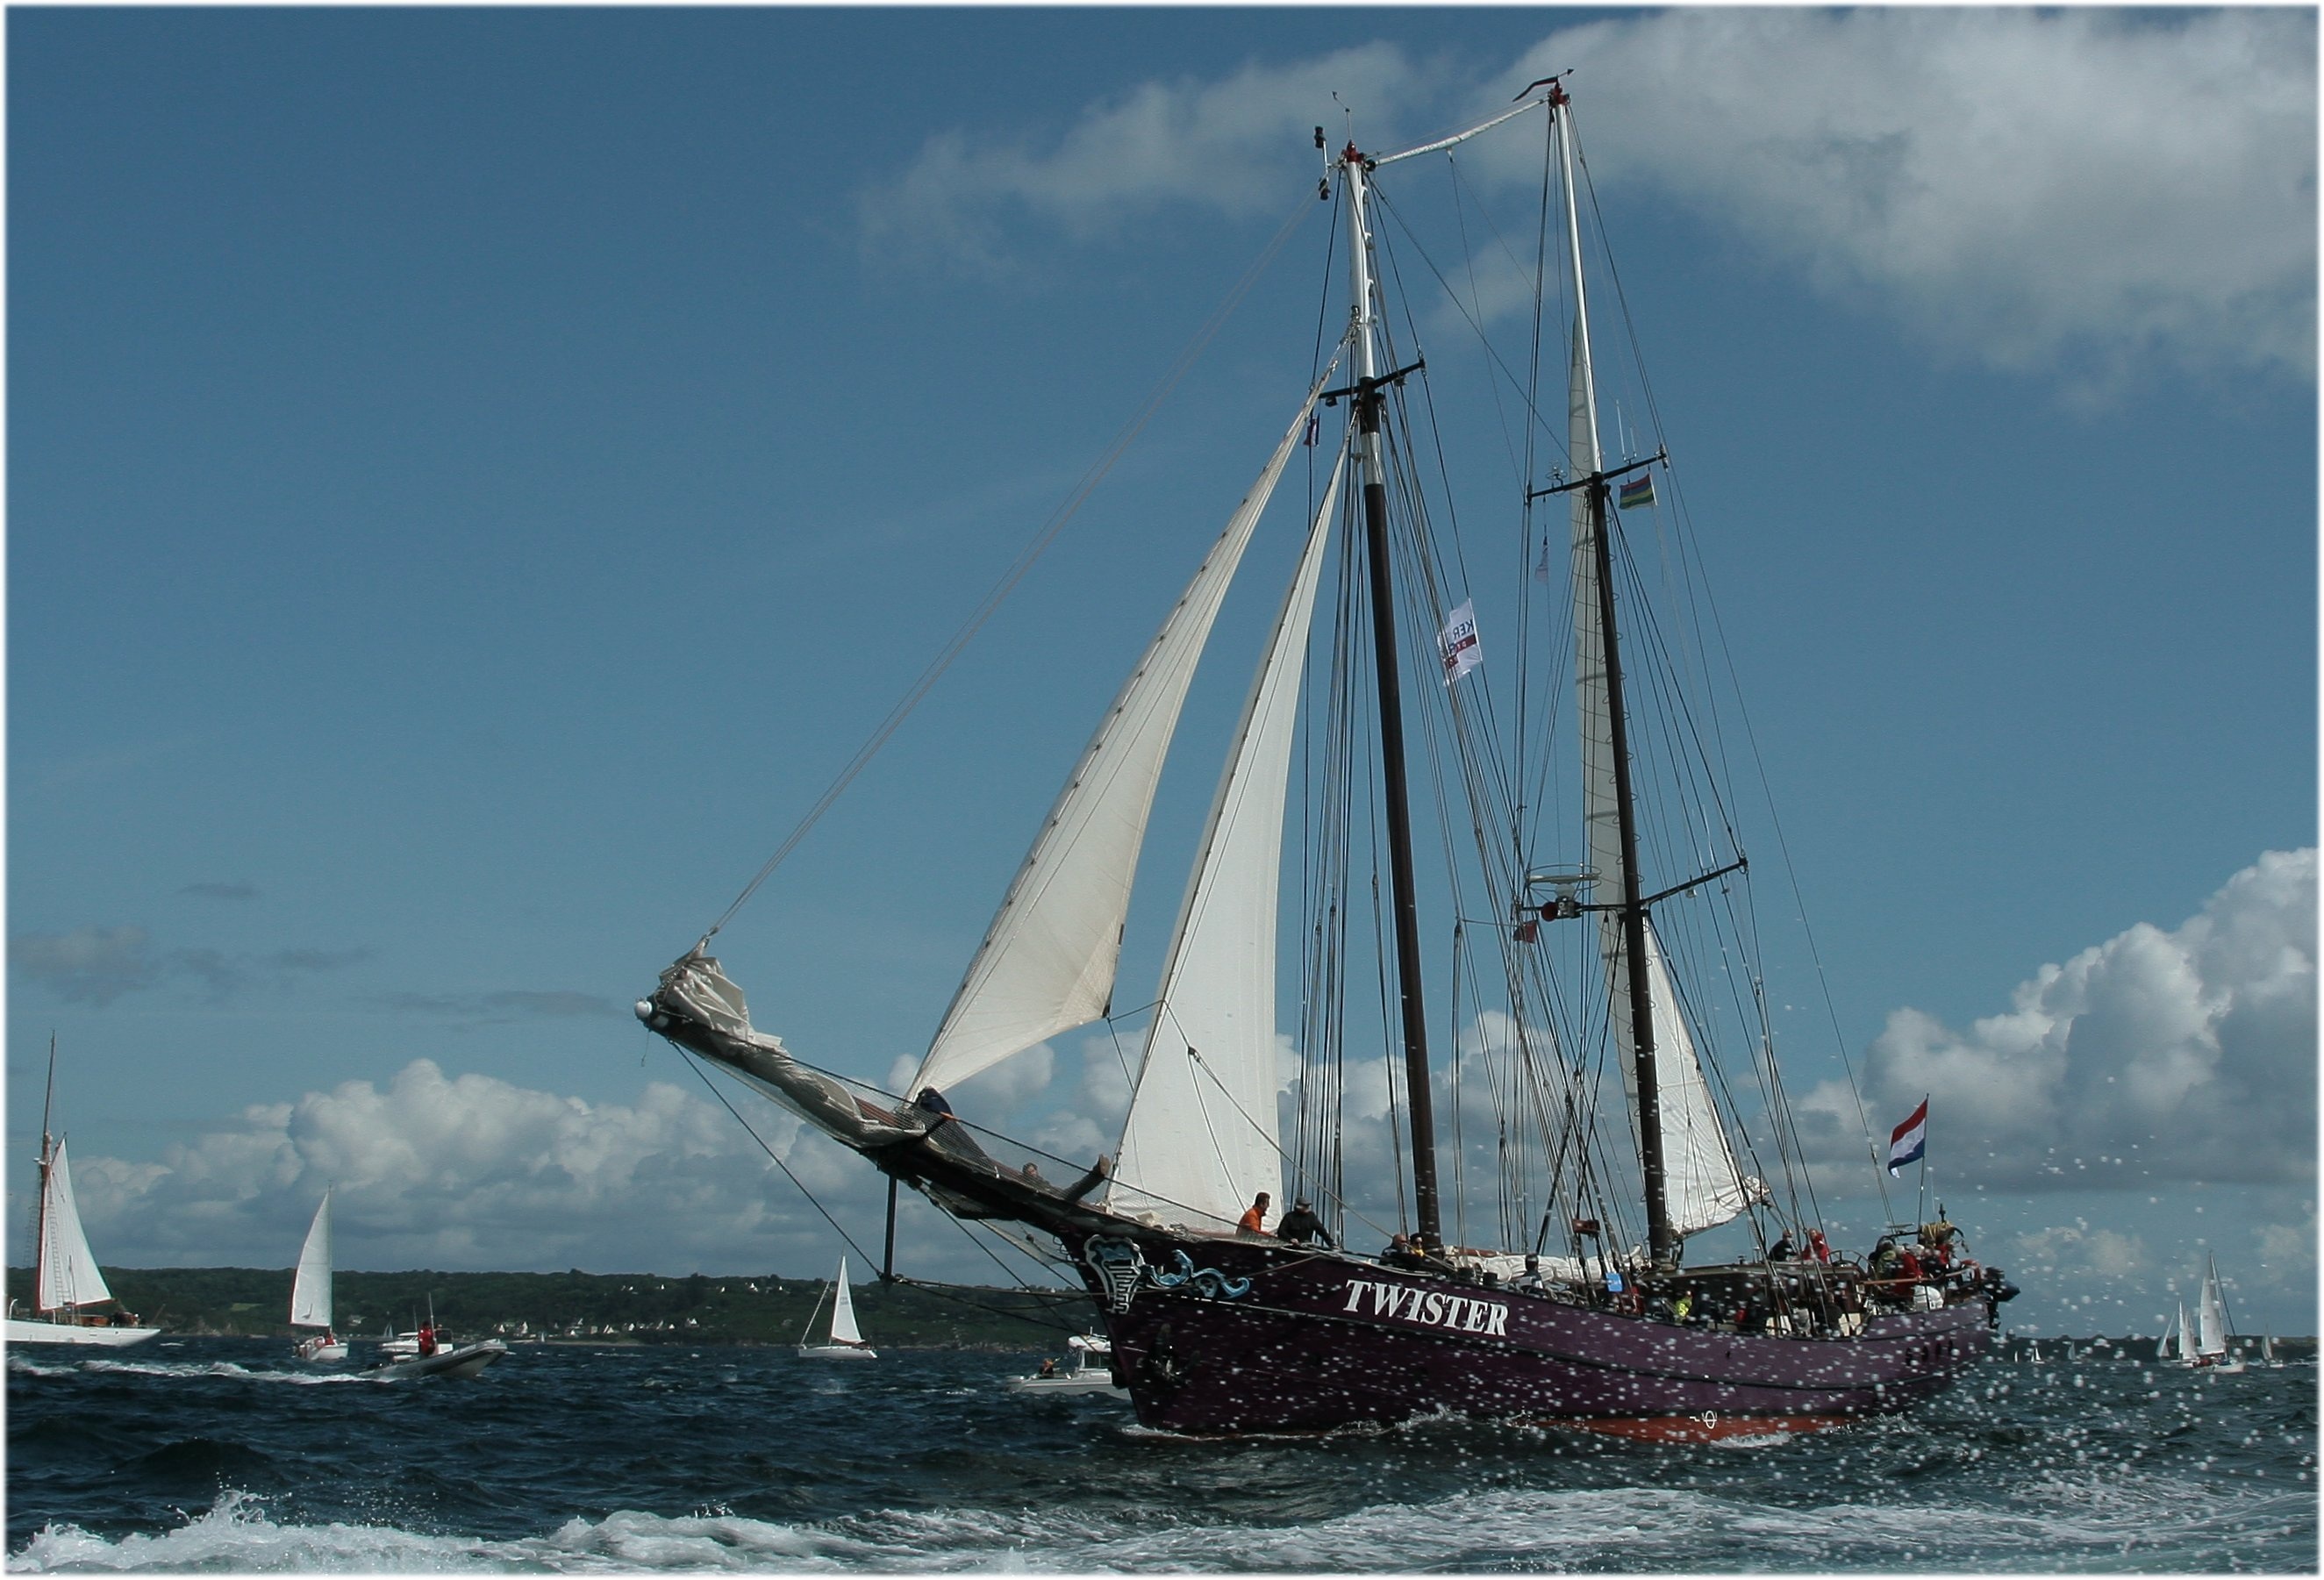
sea, boat, wind, ship, vehicle, mast, sailing, sailboat, sail, watercraft, schooner, windjammer, brig, twister, sailing ship, fishing vessel, tall ship, old boats gathering, brest 2012, brest harbor, yacht racing, caravel, brigantine, sailboat racing, barquentine